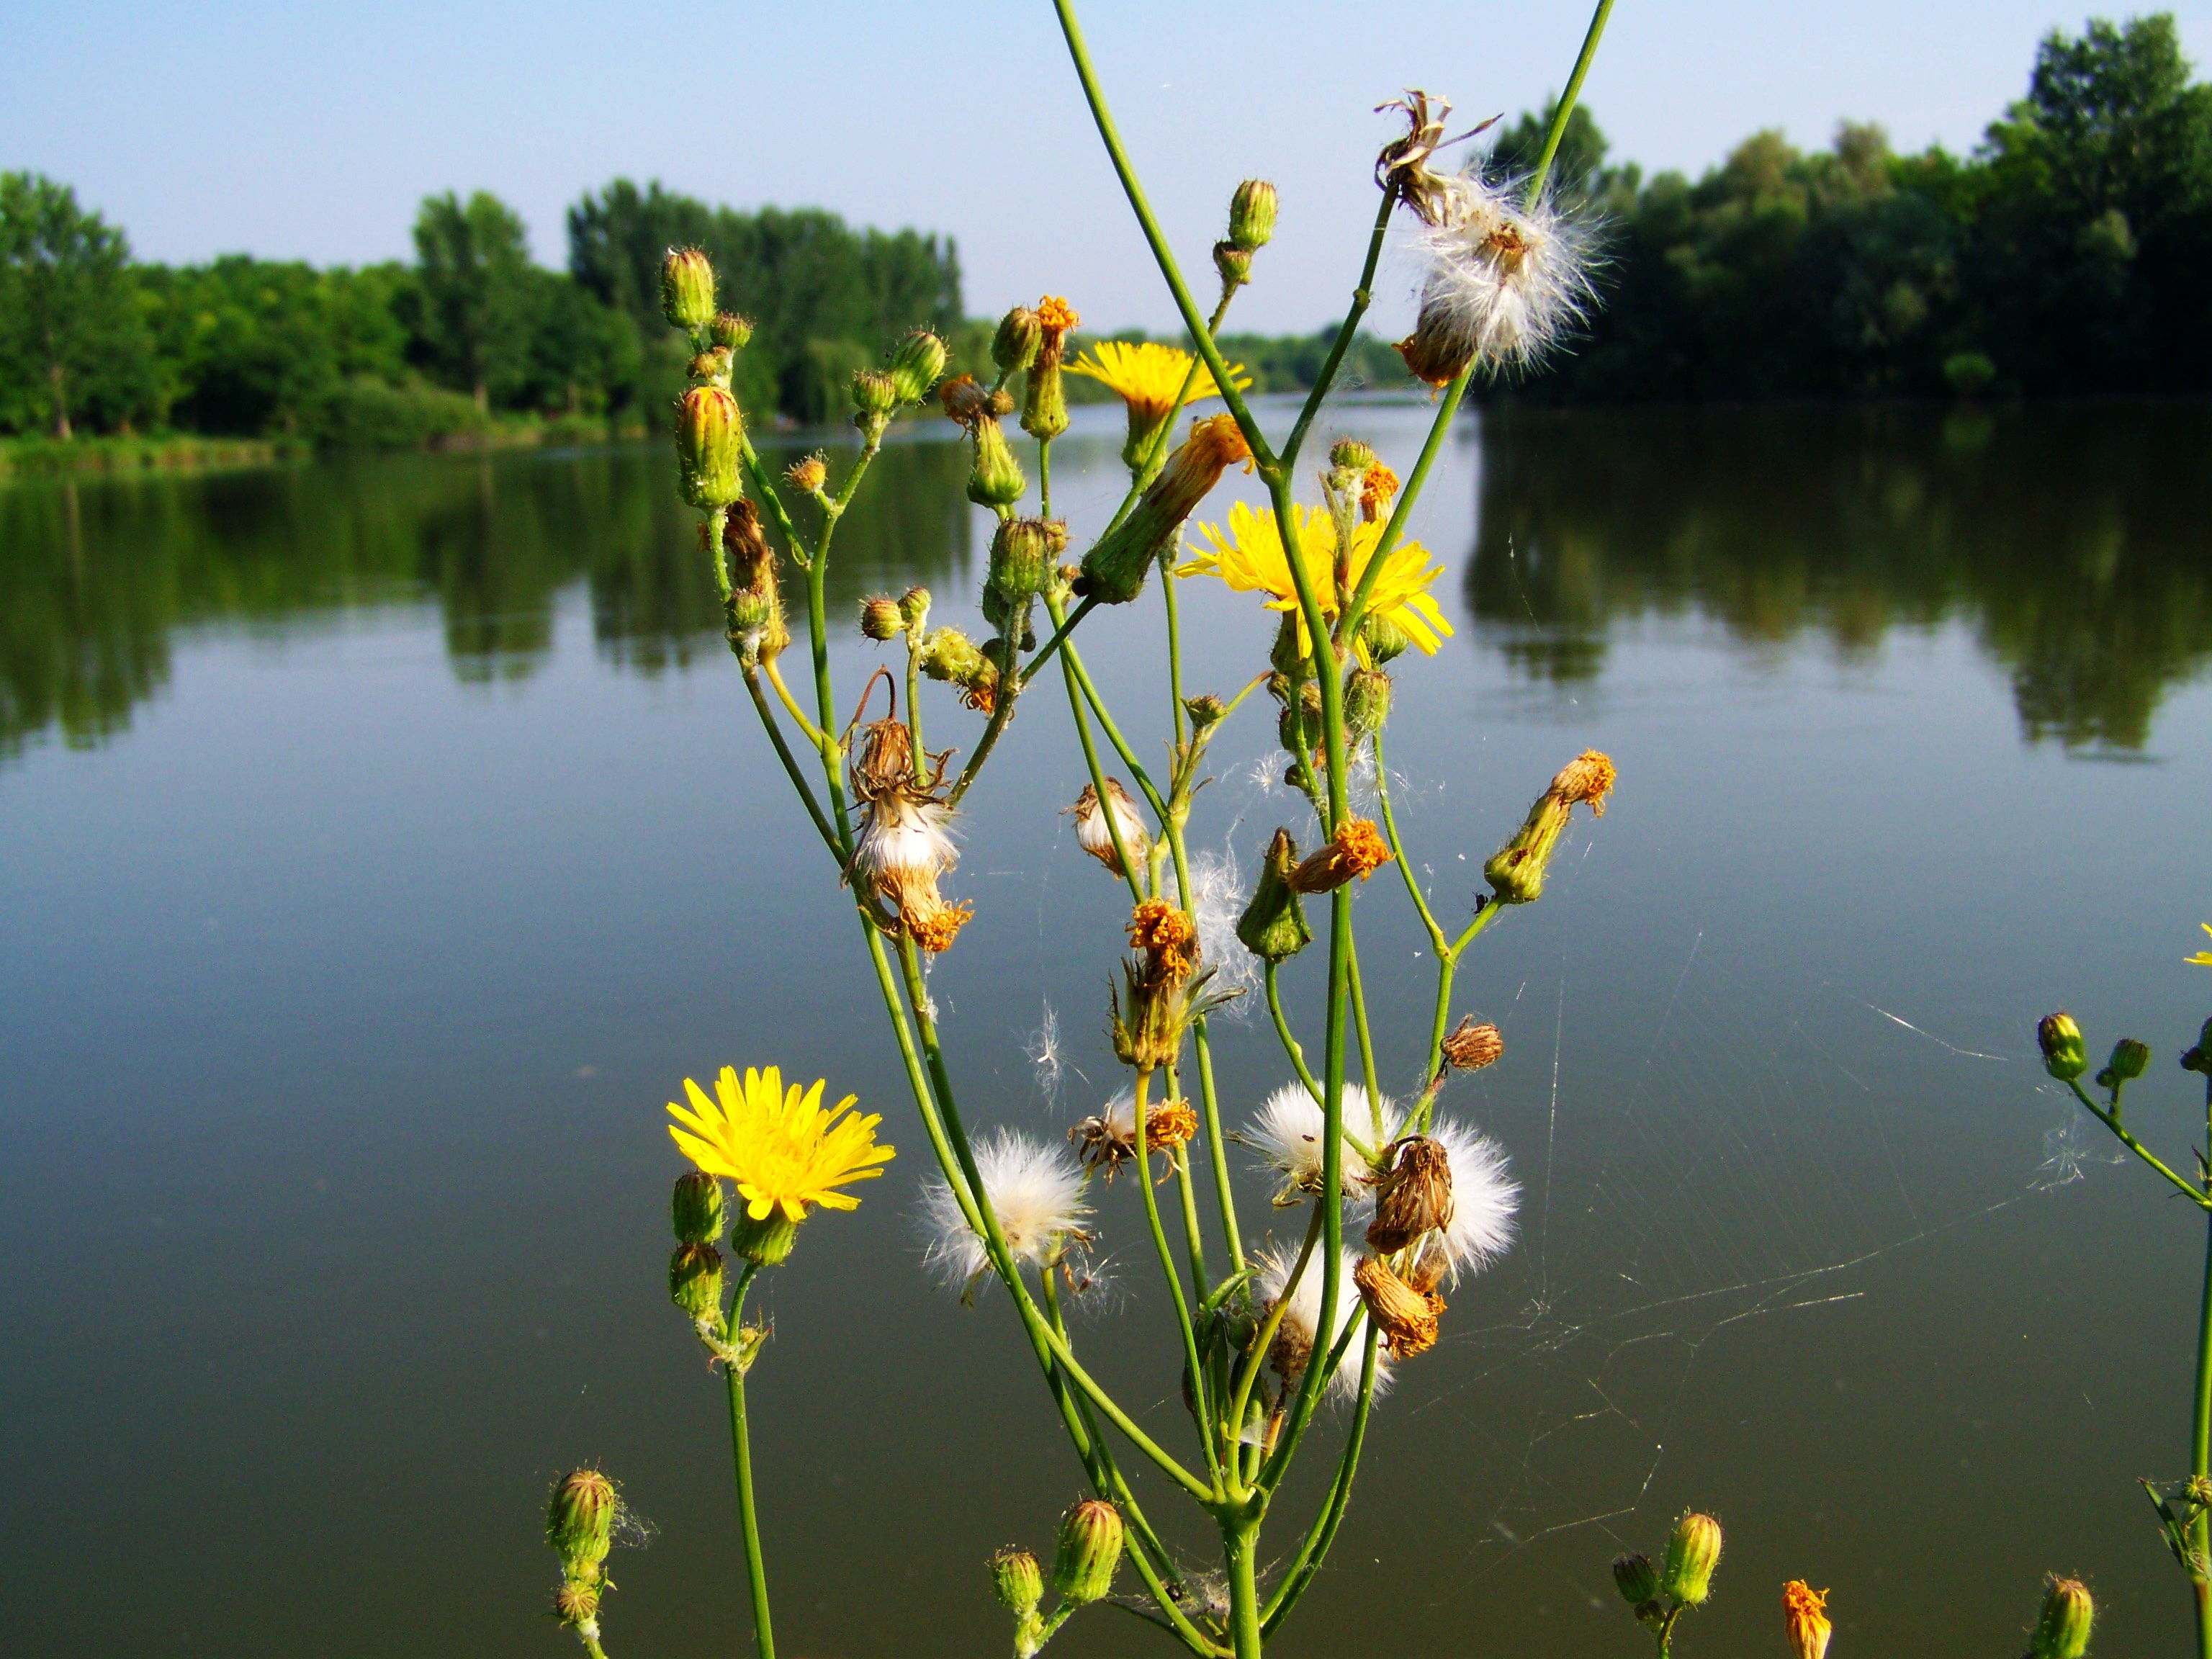
tree, water, nature, grass, blossom, plant, meadow, sunlight, morning, leaf, flower, lake, pond, green, reflection, autumn, yellow, flora, wildflower, wetland, yellow weed, grass family